Dagomys

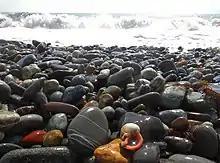
Dagomys - rapana

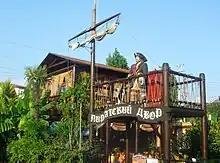
Dagomys pirate restaurant

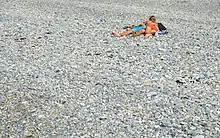
Dagomys beach

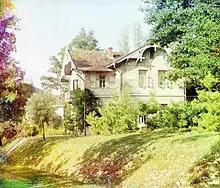
The Tsar's farm

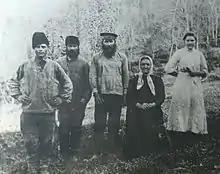
Koshman (middle) with his wife (to the right) and assistants in Solokhaul ca. 1910

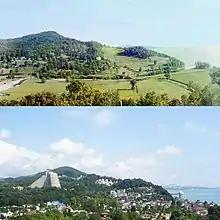
Old (about 1912) and modern Dagomys

The name of microdistrict came from the indigenous and the first dwellers of the area the Circassians or Adyghe they preferred to call their selves.